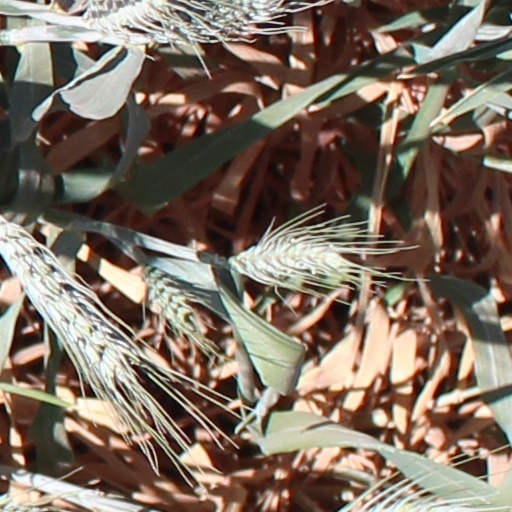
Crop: wheat